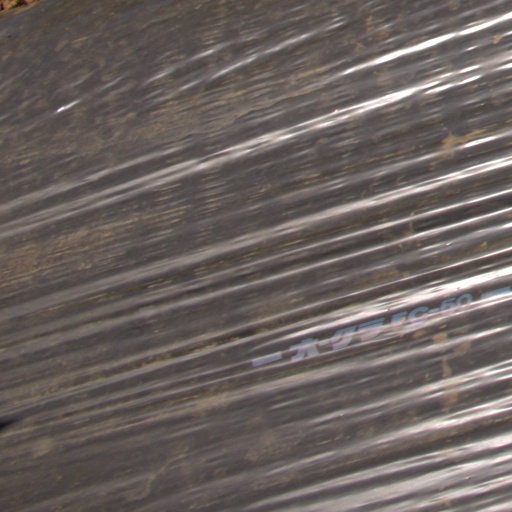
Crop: Jerusalem artichoke